Nada High School

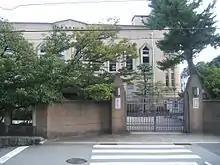
Nada Junior High School and Senior High School. No. 8-5-1 Uozaki Kitamachi, Higashinada-ku, Kobe City, Hyogo Prefecture.

Nada High School, is private, college-preparatory, boys school located in Kobe, Hyōgo Prefecture, Japan. Nada High School is well known for its severe entrance examination